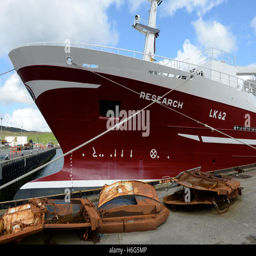
family owned pelagic fishing boat the research moored